Garfield

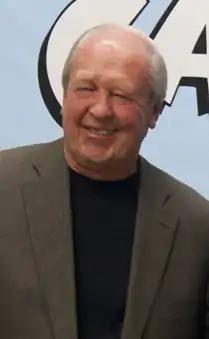
A picture of cartoonist Jim Davis

Cartoonist Jim Davis was born and raised in Muncie, Indiana. In 1973, while working as an assistant for T.K. Ryan's "Tumbleweeds", he created the comic strip "Gnorm Gnat", which ran in the "Pendleton Times" of Pendleton, Indiana, from 1973 to 1975 and met with little success. Davis had tried to syndicate the strip, but was unsuccessful; he noted that one editor told him that his "art was good, his gags were great, [but] nobody can identify with bugs." Davis decided to peruse current comic strips to determine what species of animal characters might be more popular. He felt that dogs were doing well, but noticed no prominent cats.